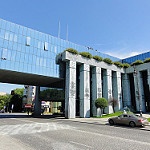
Label: buildings